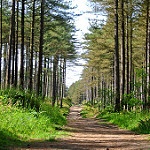
Scene: Outdoor